Brez (clothing)

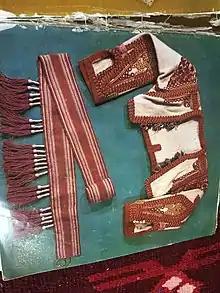
Albanian traditional "brez" and "xhamadan".

The Brez ( or ) is a traditional belt worn by men throughout Albania, Kosovo, North Macedonia, Serbia, Montenegro, Romania ("brâu") and in the Arbëresh villages of Italy. It originates directly from the Illyrian belt. This belt is most commonly worn in the male traditional outfits throughout Albania, notably in the North, near Vlora and other cities.